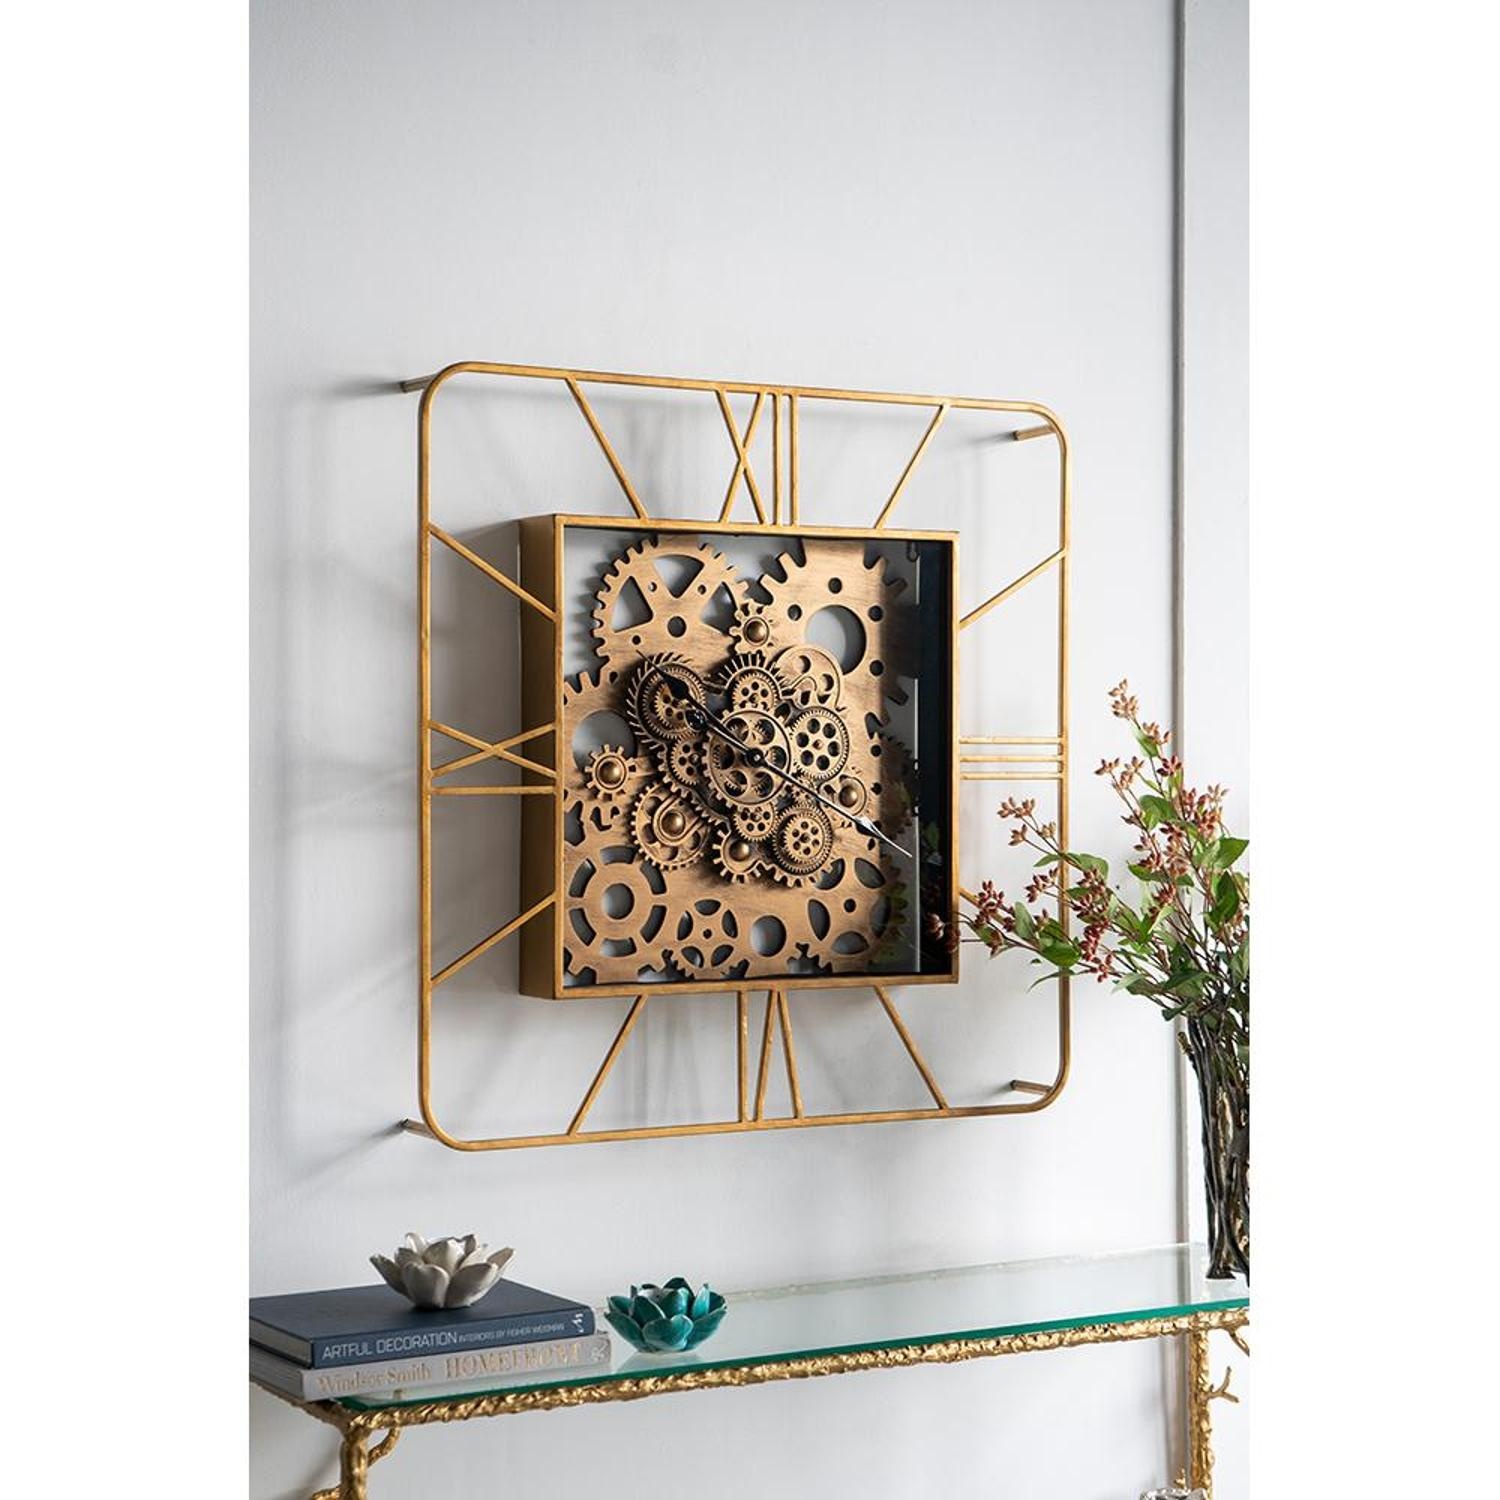
32" Square Gold Metal and Glass Analog Exposed Gear Wall Clock
This 32-inch square gold metal and glass analog exposed gear wall clock includes three moving hands on the face that move smoothly to indicate the hour, minute and seconds. Features a practical, straight-edged square shape.. The clock face not only looks good but is beautiful and uniquely made from glass. Elevate the decor of any room in your house. With its unique design and practical purpose, this clock will add flair to your home while also acting as an essential tool. 35.4-inch H x 31.5-inch W x 3.3-inch D
Brand: Homeroots Home Decor
Category: Home & Garden > Decor > Clocks > Wall Clocks